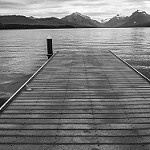
Label: B & W